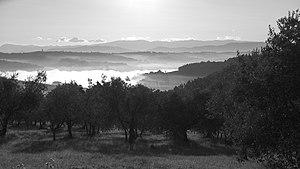
San Casciano in Val di Pesa est une commune italienne de la ville métropolitaine de Florence en Toscane, comptant 17 129 habitants en 2018. C’est la commune la plus septentrionale de la région du Chianti, connue aussi pour ses vins ; le territoire de San Casciano est plus précisément part de la zone du Chianti Classico. Dans la commune on rencontre en fait vastes vignobles et plusieurs caves, soit de petits producteurs soit de grandes marques. La culture de l’olivier est aussi très repandue. C'est le bourg où Machiavel, en exil, écrivit Le Prince.